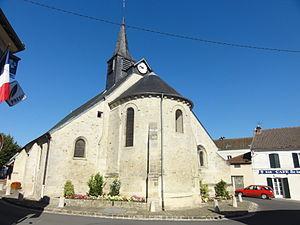
Vue depuis le sud-est.
L'église Notre-Dame d'Orry-la-Ville est une église catholique paroissiale située à Orry-la-Ville, en France. Aucun document ne permet d'affirmer qu'Orry-la-Ville possédait une église au même endroit avant la construction de l'église actuelle, que l'analyse stylistique permet de situer entre 1160 et 1170 environ. Avant, il y avait déjà une chapelle dédiée à saint Rieul, près du cimetière, ainsi que l'église paroissiale du village de Géni, noyau historique de l'actuelle commune, qui s'est dépeuplé pendant la première moitié du XIIIᵉ siècle. La suppression de sa paroisse par réunion à celle d'Orry-la-Ville en 1246 conduit en même temps à la naissance de celle de La Chapelle-en-Serval, ancienne dépendance d'Orry. — La sculpture et la modénature du chœur de l'église Notre-Dame montre une influence par la cathédrale Notre-Dame de Senlis, ce qui permet un rattachement à l'architecture gothique, alors que l'extérieur de l'abside en hémicycle est encore placé sous l'influence de l'architecture romane. La nef a été bâtie après le chœur, et était initialement non voûtée et dépourvue de bas-côtés. Le bas-côté sud a été ajouté au début du XVIᵉ siècle au plus tard.